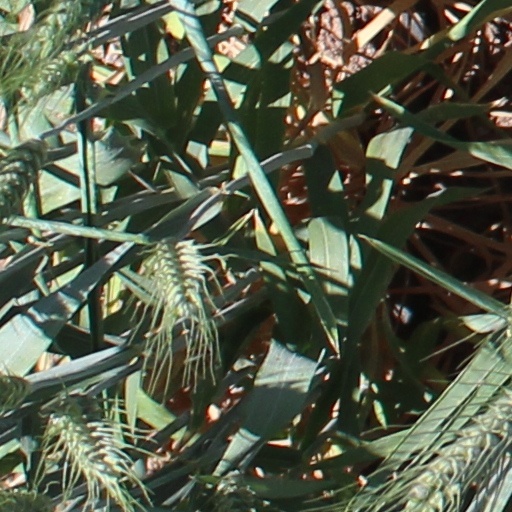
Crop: wheat